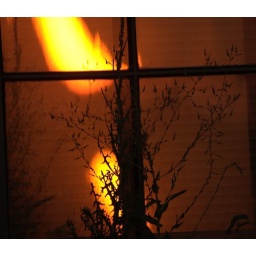
The sky in the window